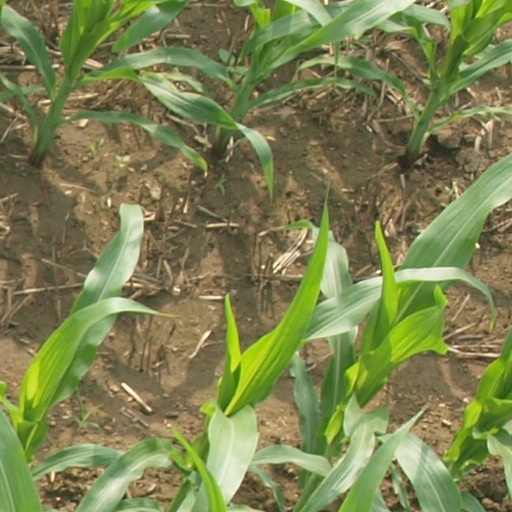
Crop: maize; corn